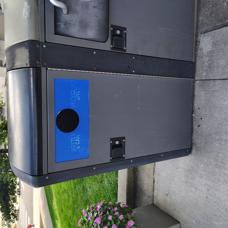
Label: recycling